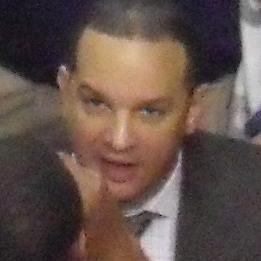
Age: 41